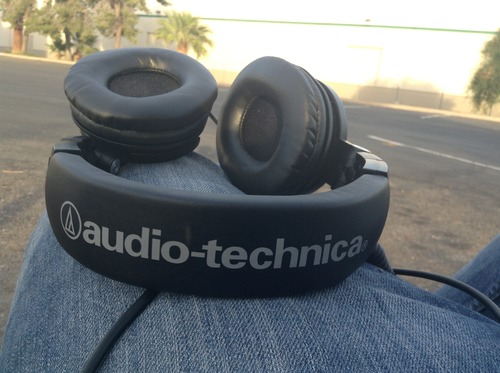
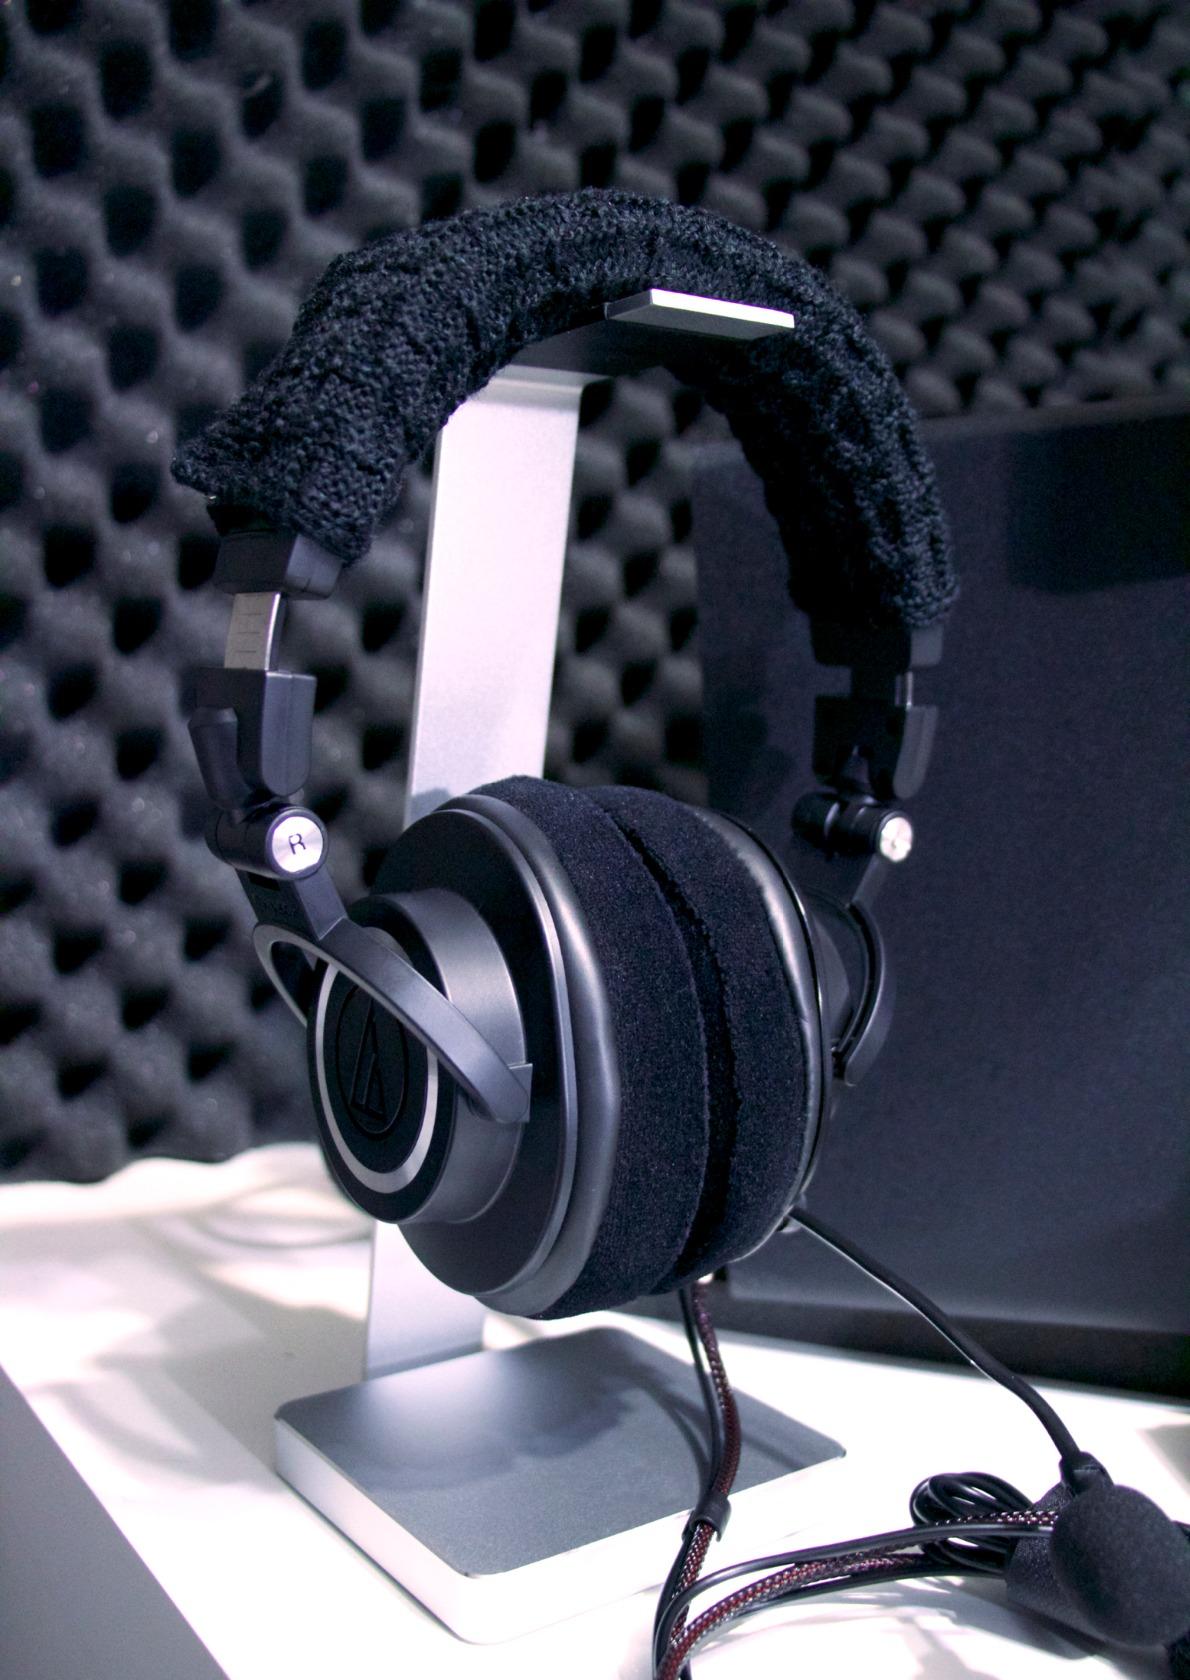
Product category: headphones
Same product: no